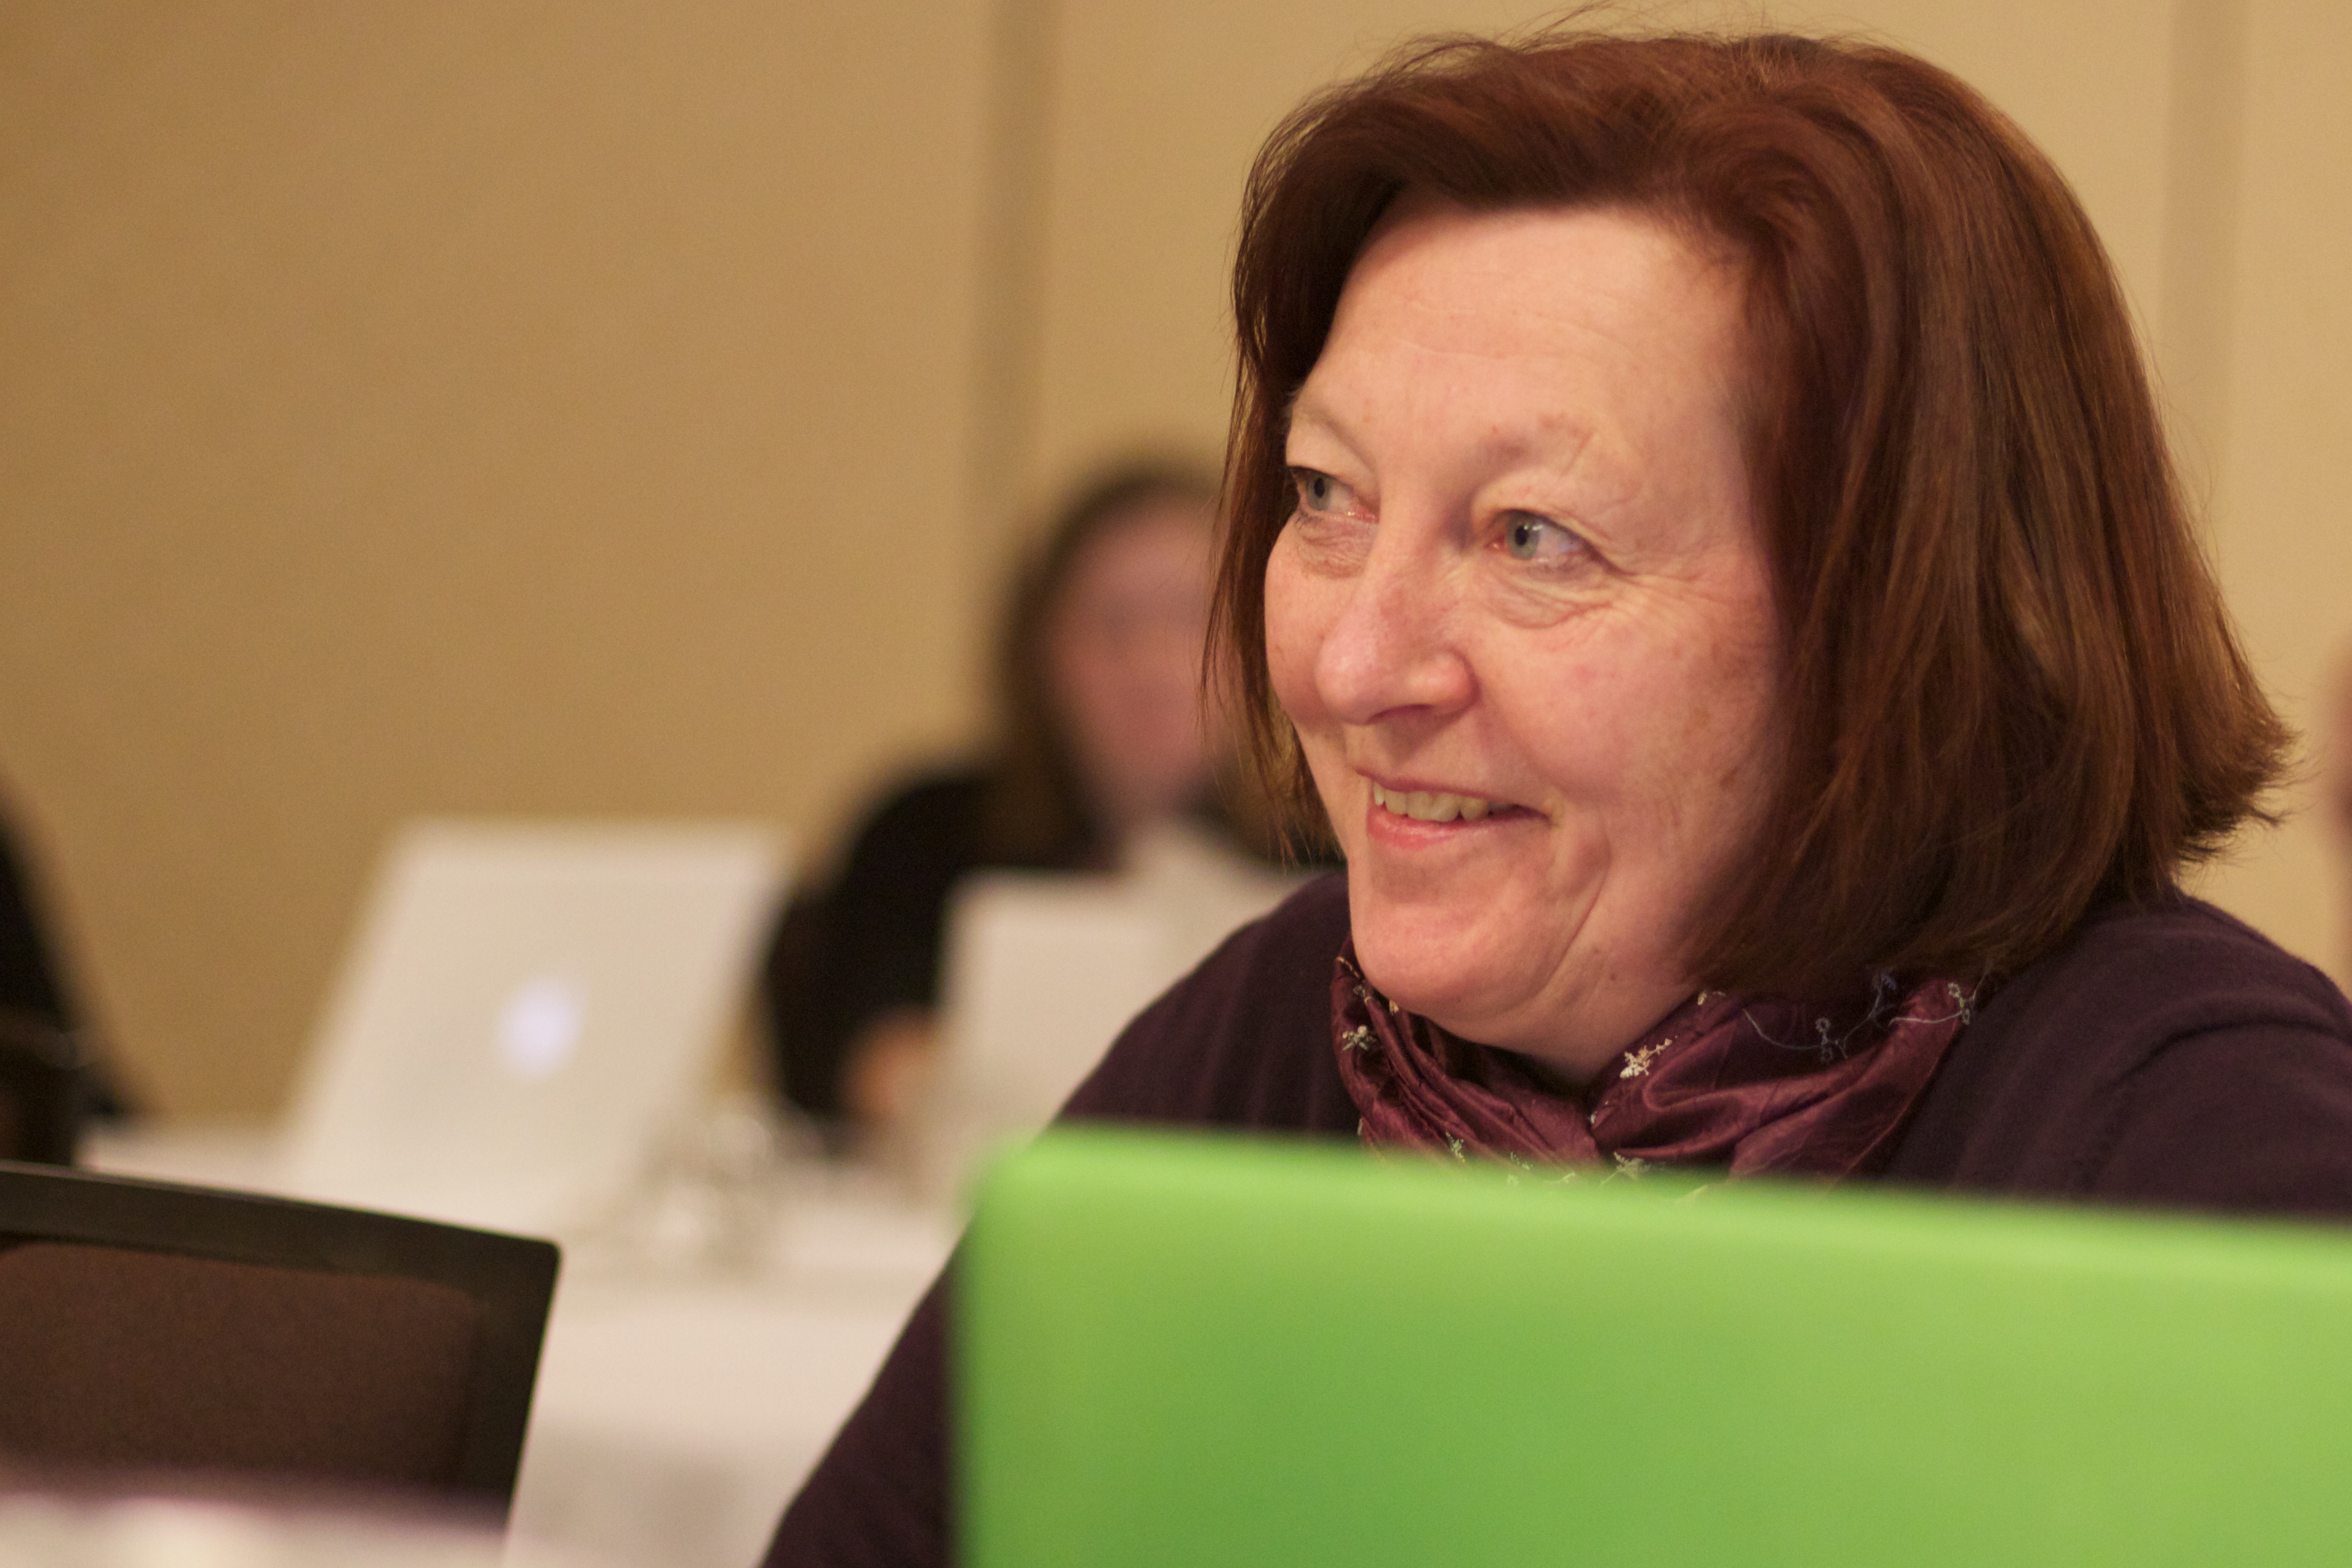
writing, person, professional, conversation, cbl11